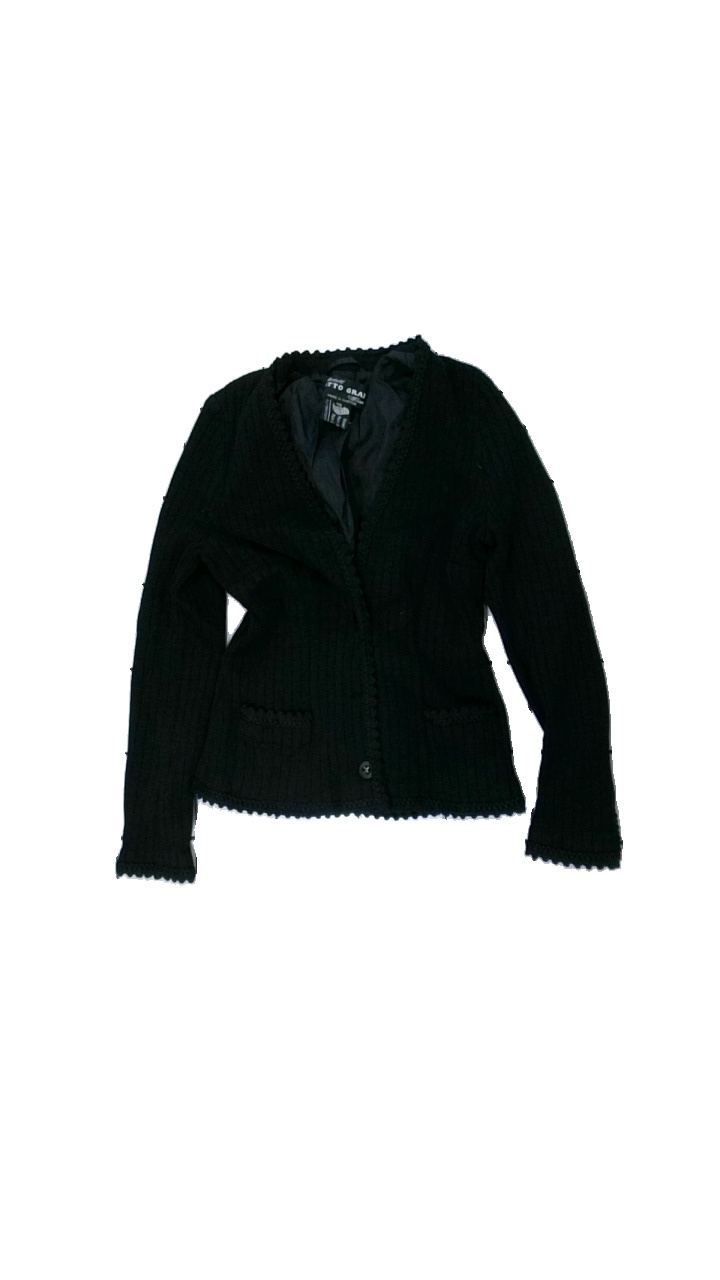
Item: Cardigan (Ladies)
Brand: Otto Graf
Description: Button missing, Vintage
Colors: Black
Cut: V-collar, Tight
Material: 100% Wool
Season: All
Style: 90s
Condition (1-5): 5
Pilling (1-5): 5
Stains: Minor
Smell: Minor
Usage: Reuse
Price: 50-100